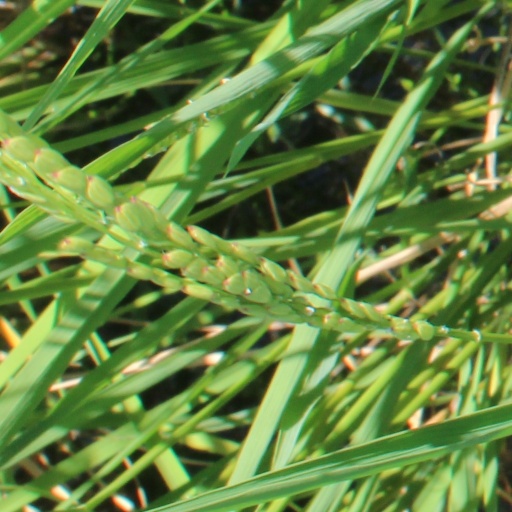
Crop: rice